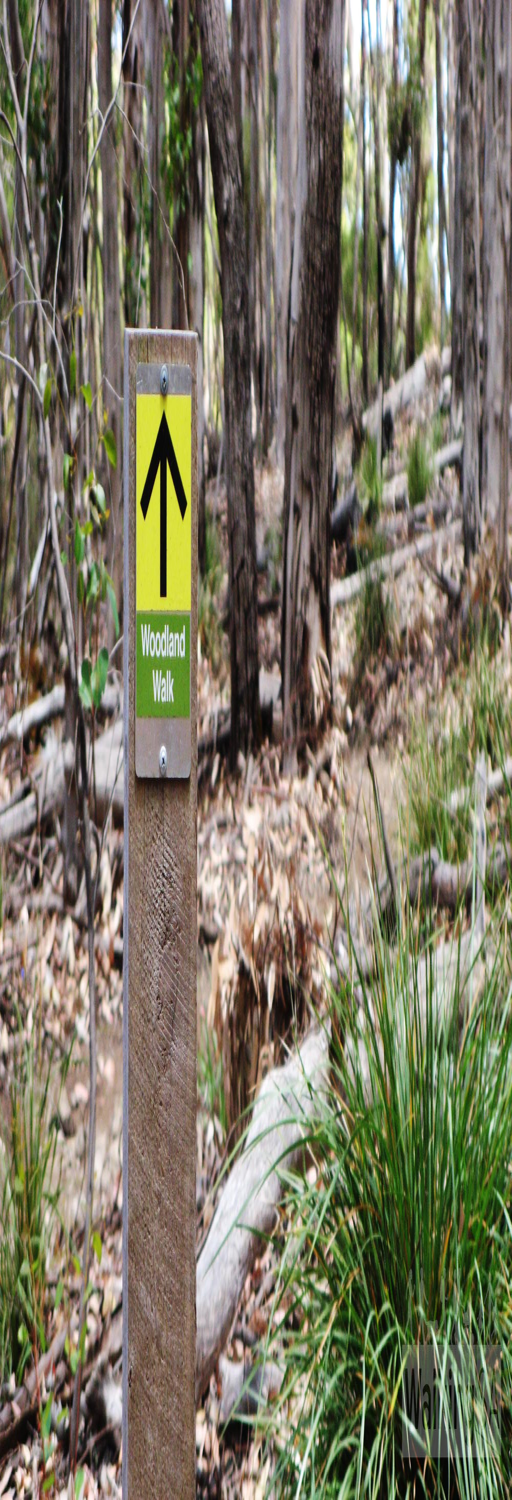
signage is easy to follow